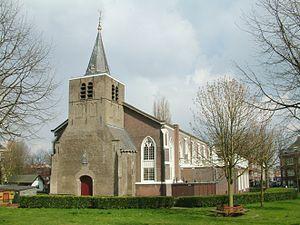
Charlois est un arrondissement de la ville néerlandaise de Rotterdam. Au 1ᵉʳ juillet 2017, sa population s'élevait à 66 685 habitants.